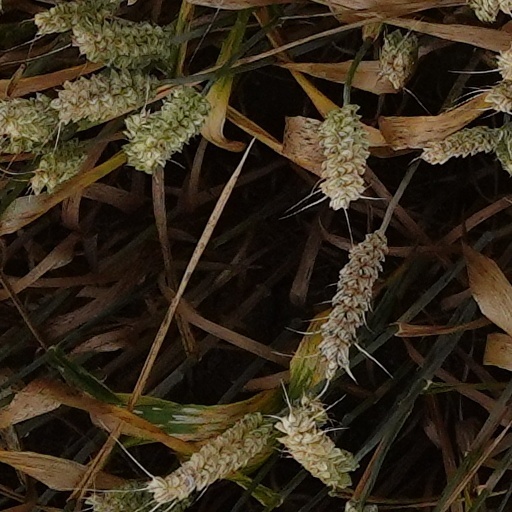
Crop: wheat